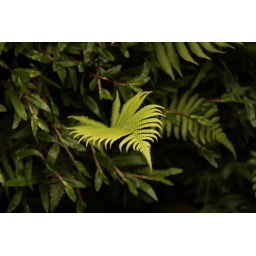
A young fern in a green that is pale in comparison to the more mature greenery in the background